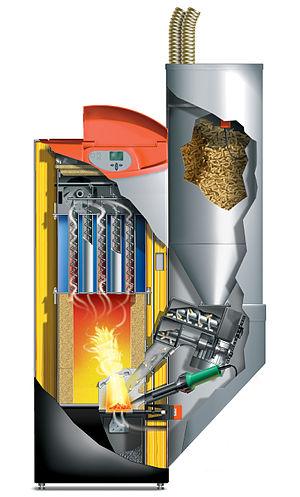
Le granulé de bois, aussi connu sous le terme anglais de « pellet », est un petit bâtonnet cylindrique de combustible compacté. Il est principalement issu du compactage des résidus de scieries comme les sciures et copeaux provenant directement de la sylviculture.